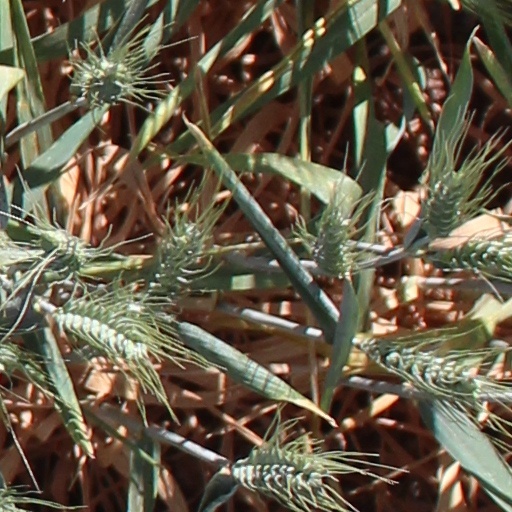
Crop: wheat